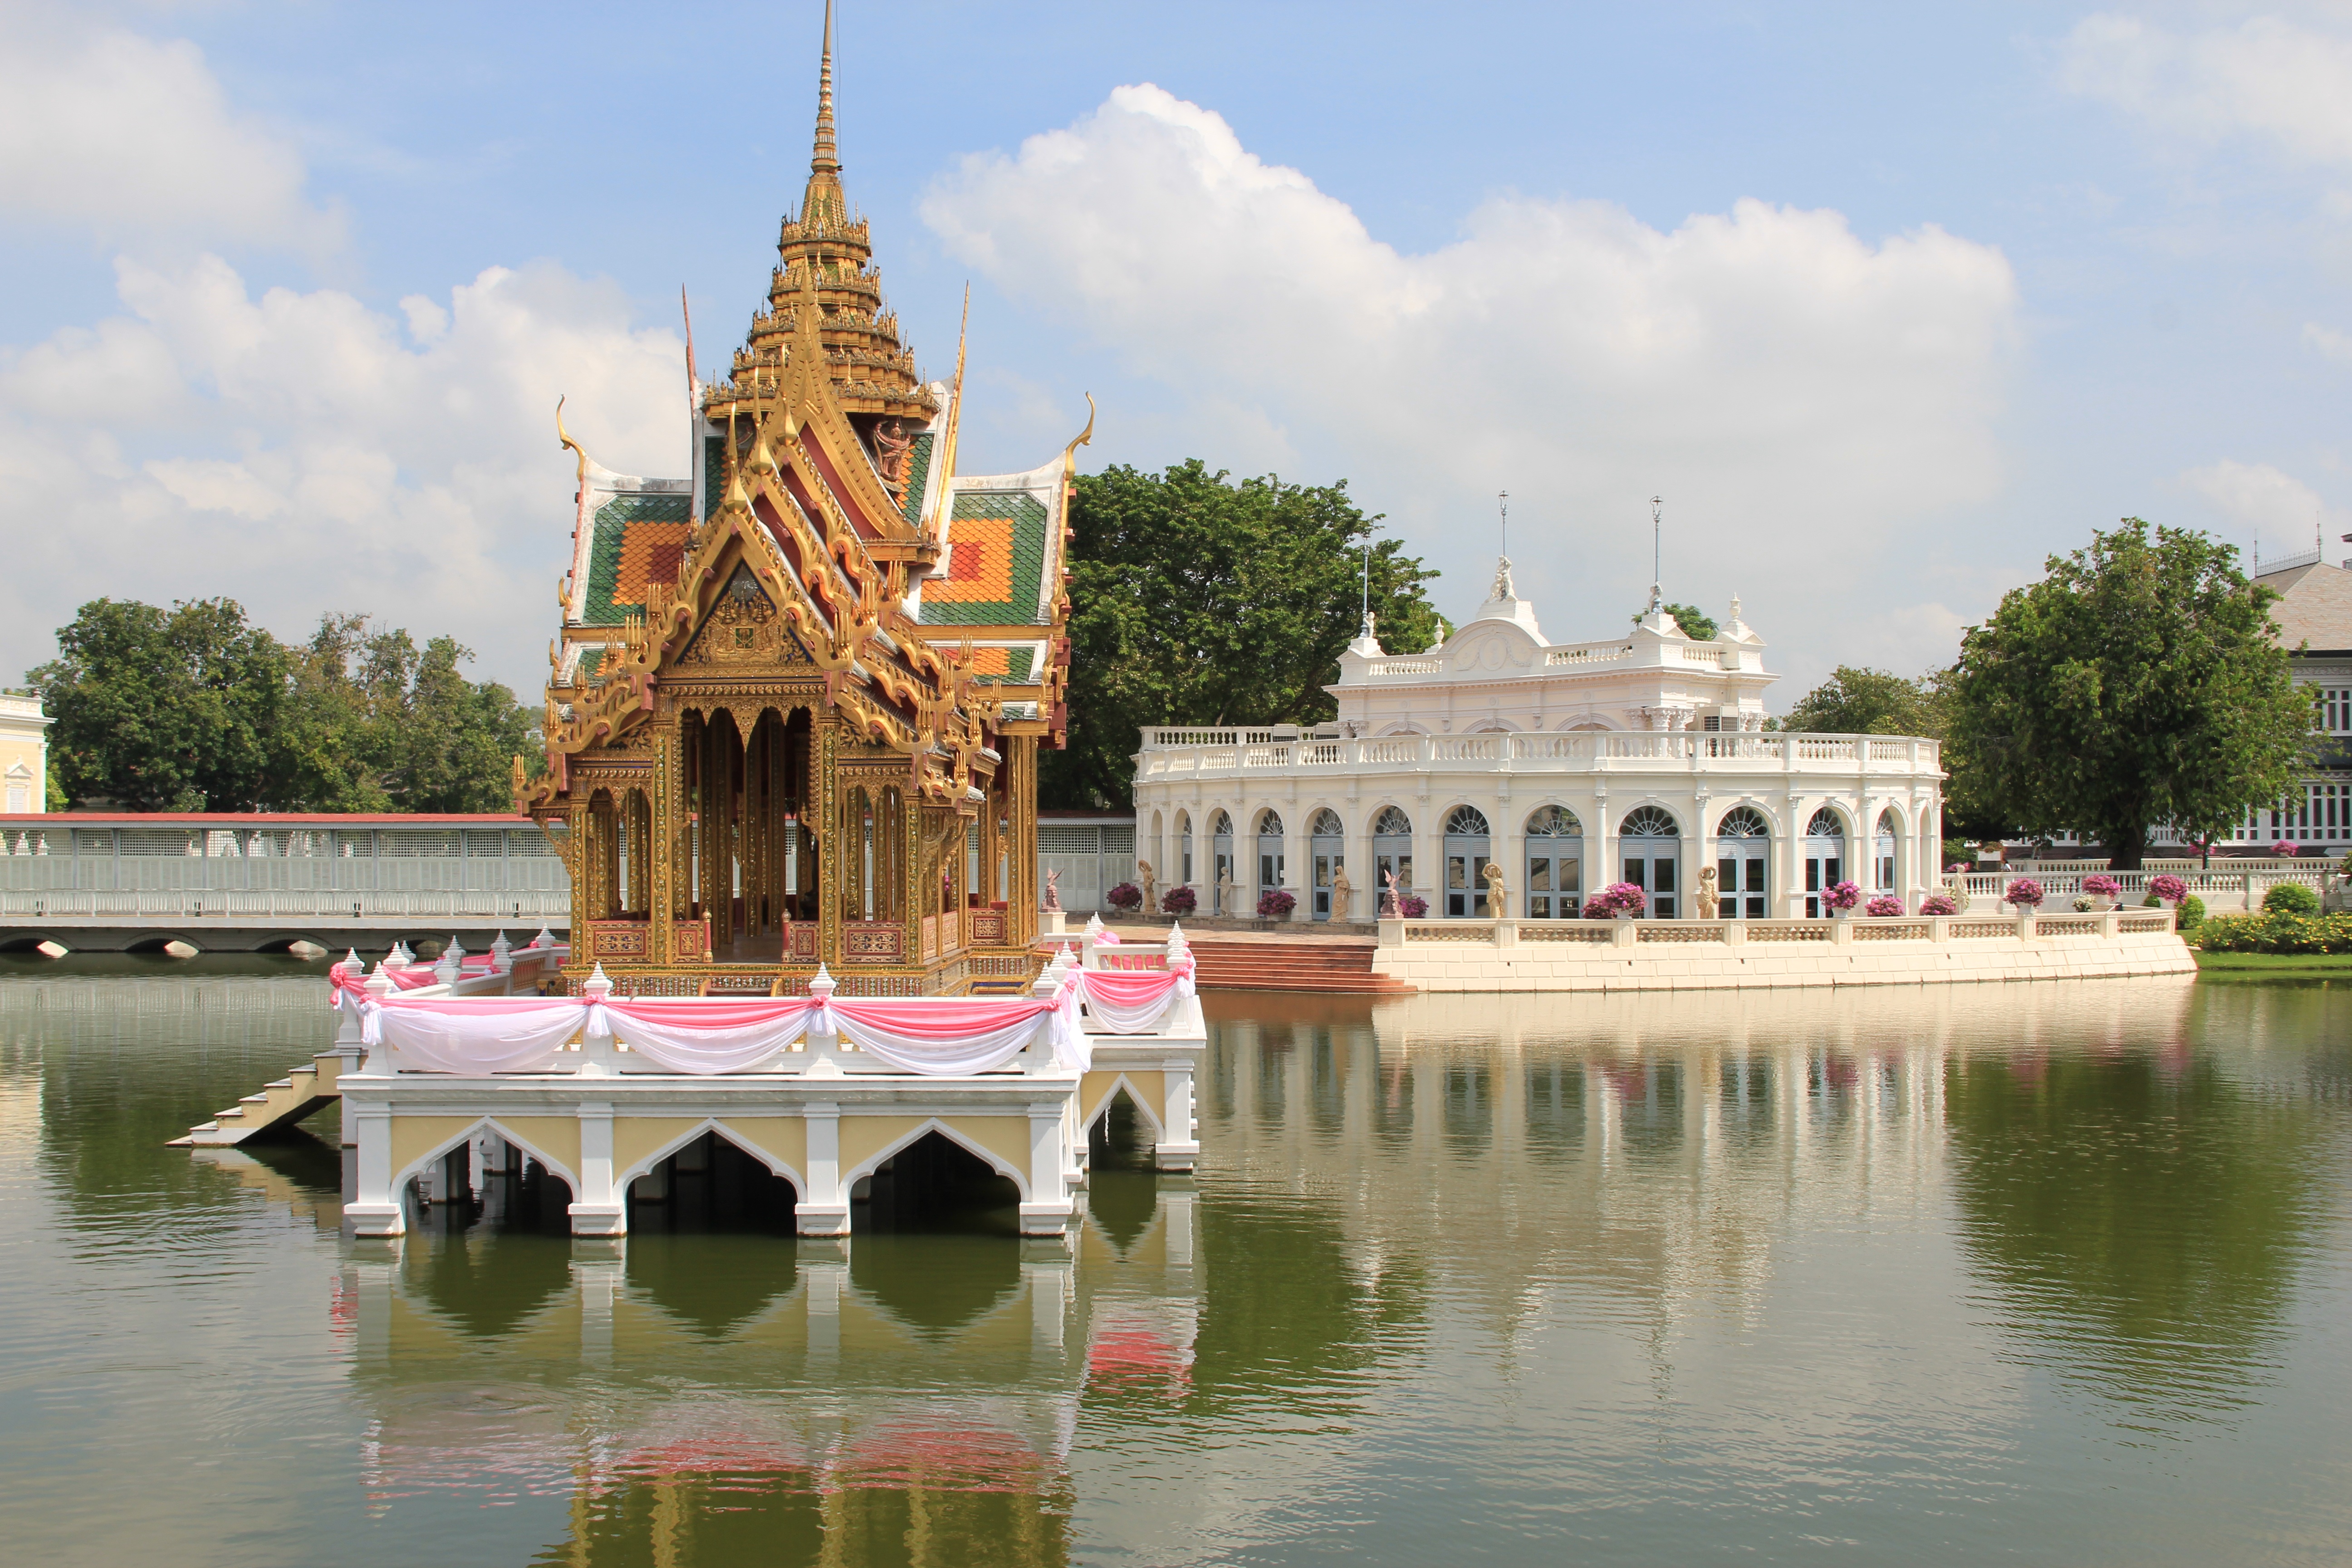
building, palace, reflection, park, landmark, tourism, waterway, place of worship, thailand, temple, heritage, historical, ayutthaya, bang pa in